French invasion of Russia

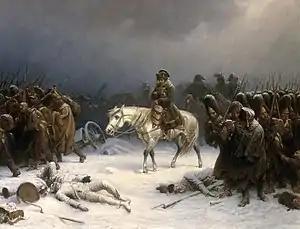
"Napoleon's withdrawal from Russia", painting by Adolph Northen

By this point the Russians had managed to draft large numbers of reinforcements (volunteers) into the army, bringing the Russian army to their peak strength in 1812 of 904,000, with perhaps 100,000 in the vicinity of Moscow—the remnants of Kutuzov's army from Borodino partially reinforced.